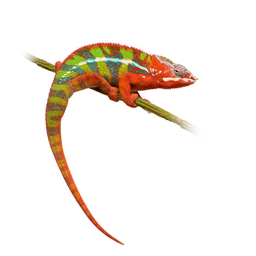
a very colorful striped chameleon isolated on white